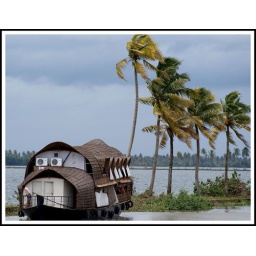
A boat house in Kerala backwaters